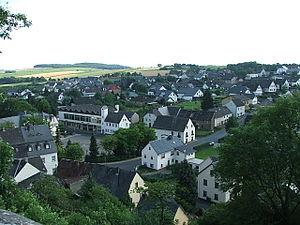
Ulmen est une ville d'environ 3 000 habitants située dans le Land de Rhénanie-Palatinat, dans le massif volcanique de l'Eifel. Elle appartient à l'arrondissement de Cochem-Zell. Son nom signifie les ormes.